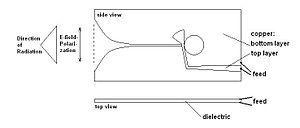
Une antenne Vivaldi est une antenne à motifs périodiques, où chaque motif possède une ouverture progressive qui permet un passage progressif de l’impédance de la ligne à l’espace libre, comme pour une antenne cornet. Les antennes Vivaldi sont souvent large bande ou double bande dans le domaine des GHz.